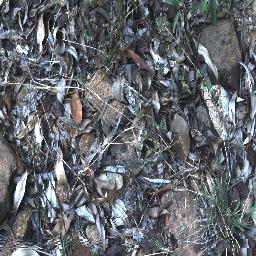
Label: negative